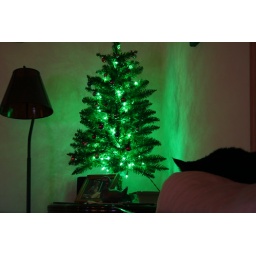
Kitty sleeping by the Christmas tree 2005